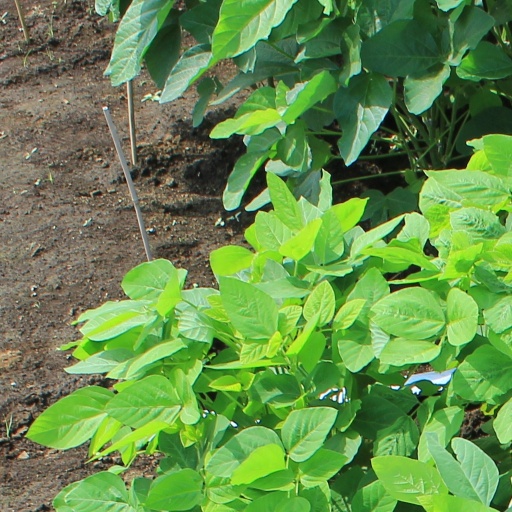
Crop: soybean